Mitsubishi MU-2

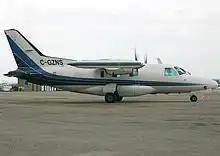
A stretched-fuselage Mitsubishi MU-2 Marquise taxiing at the Toronto City Centre Airport. This MU-2 is operated in a medivac configuration by Thunder Airlines of Thunder Bay, Canada

Beginning with the MU-2G, the fuselage was stretched. The MU-2M, of which only 28 were built, is regarded as the toughest and most desired of all short-bodied MU-2s, especially with a −10 engine conversion. It had a short fuselage and the same engines as the MU-2K and stretched MU-2J, and had an increase in cabin pressurization to 6.0 psi; it was followed by the MU-2P, which had newer, four-blade propellers. The final short-fuselage MU-2s produced were known as Solitaires and were fitted with Garrett TPE331-10-501M engines.